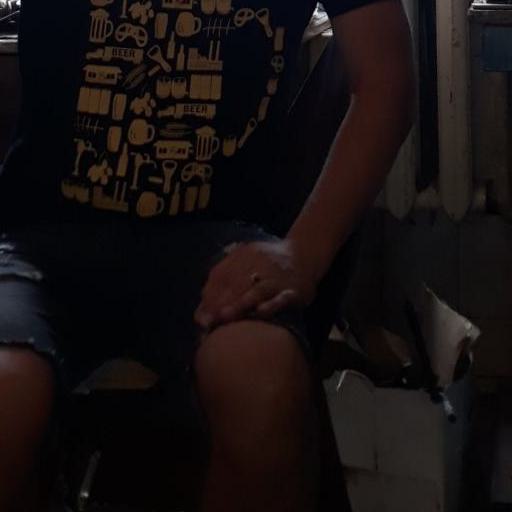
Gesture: no_gesture